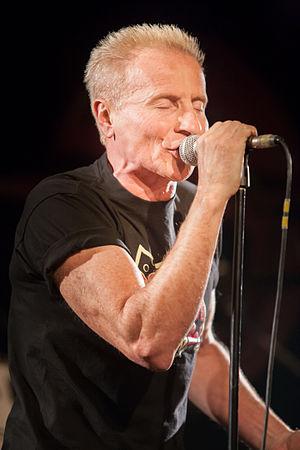
Phillip John 'Phil' Mogg est le chanteur du groupe musical UFO, qu'il a formé avec Pete Way et Andy Parker.